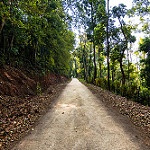
Label: forest